Mary King (teacher)

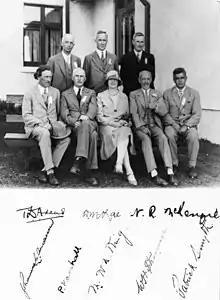
King (seated, centre) with other educators in 1930

Mary Harriet McGowan King (11 February 1884 – 27 June 1967) was a New Zealand teacher, principal, businesswoman and political activist. She was born in Oamaru, Otago, New Zealand.